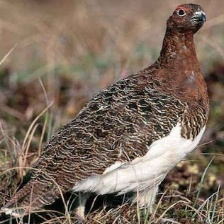
Species: WILLOW PTARMIGAN
Scientific name: LAGOPUS LAGOPUS